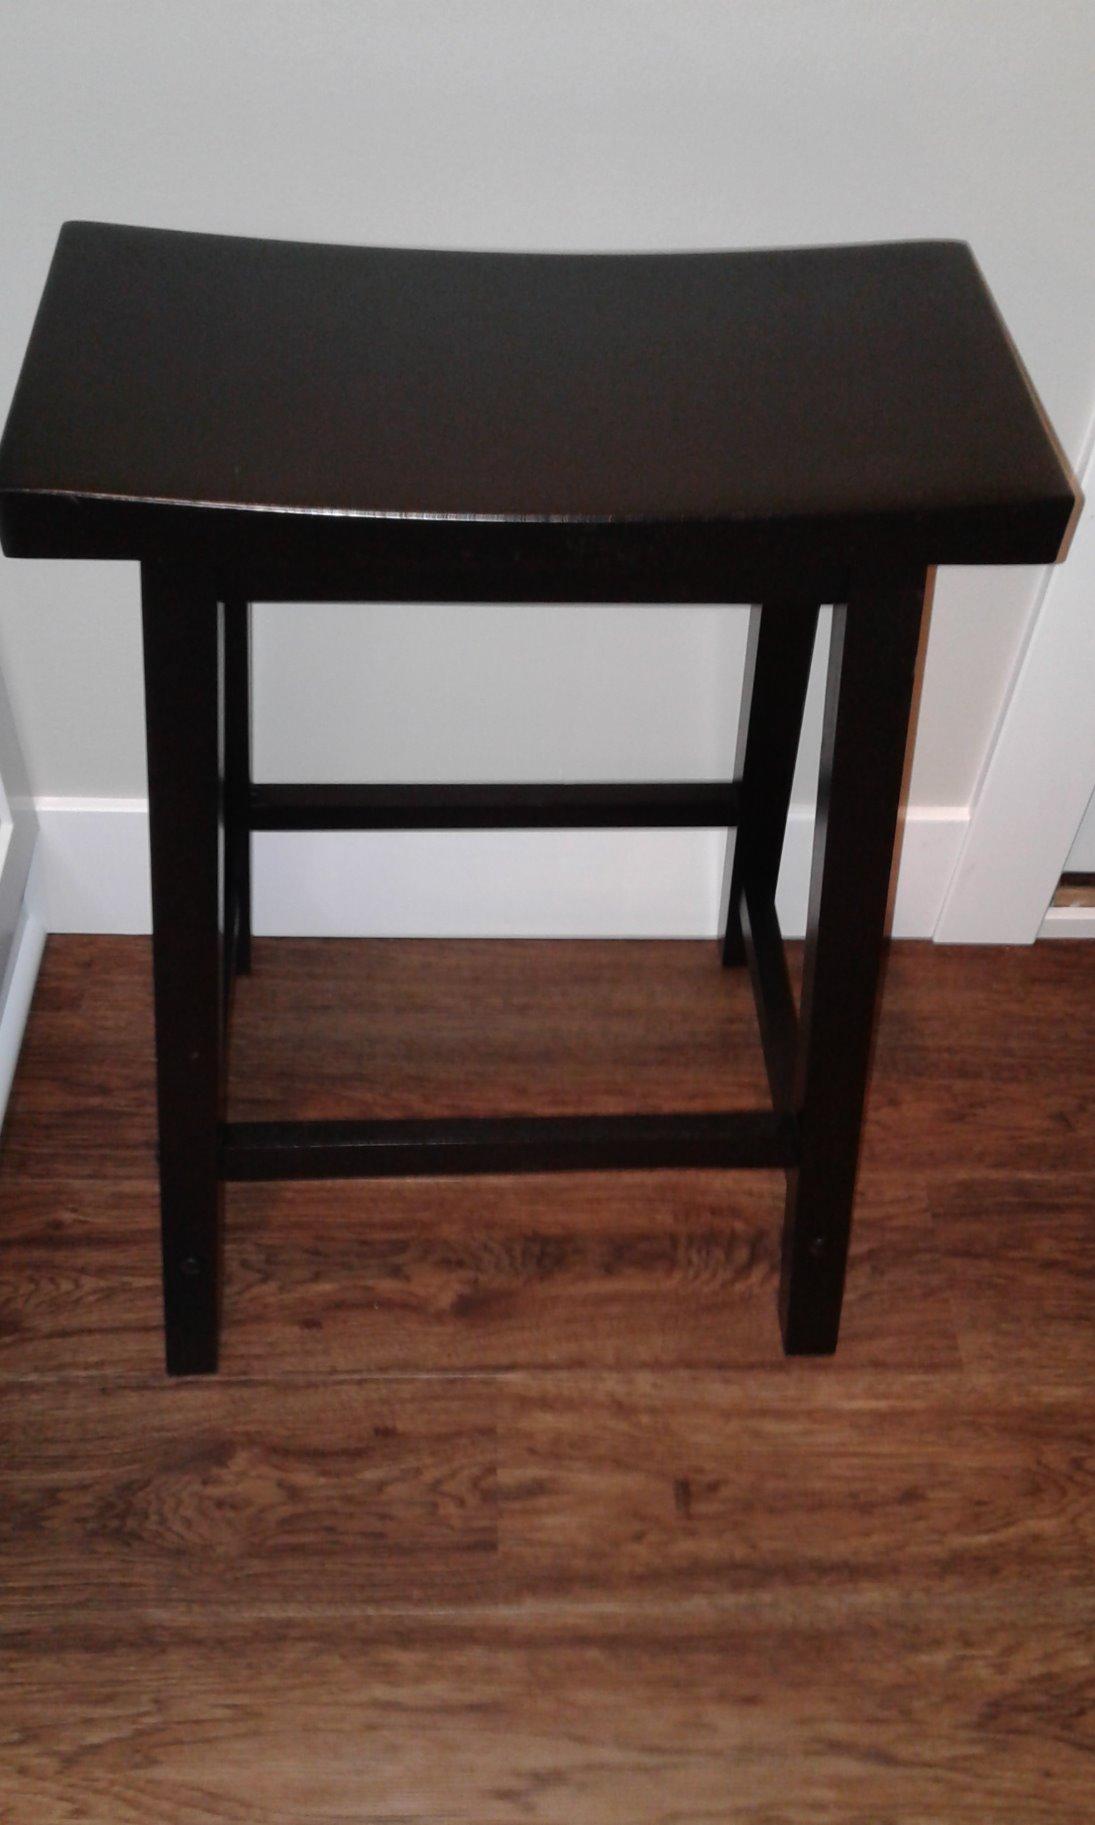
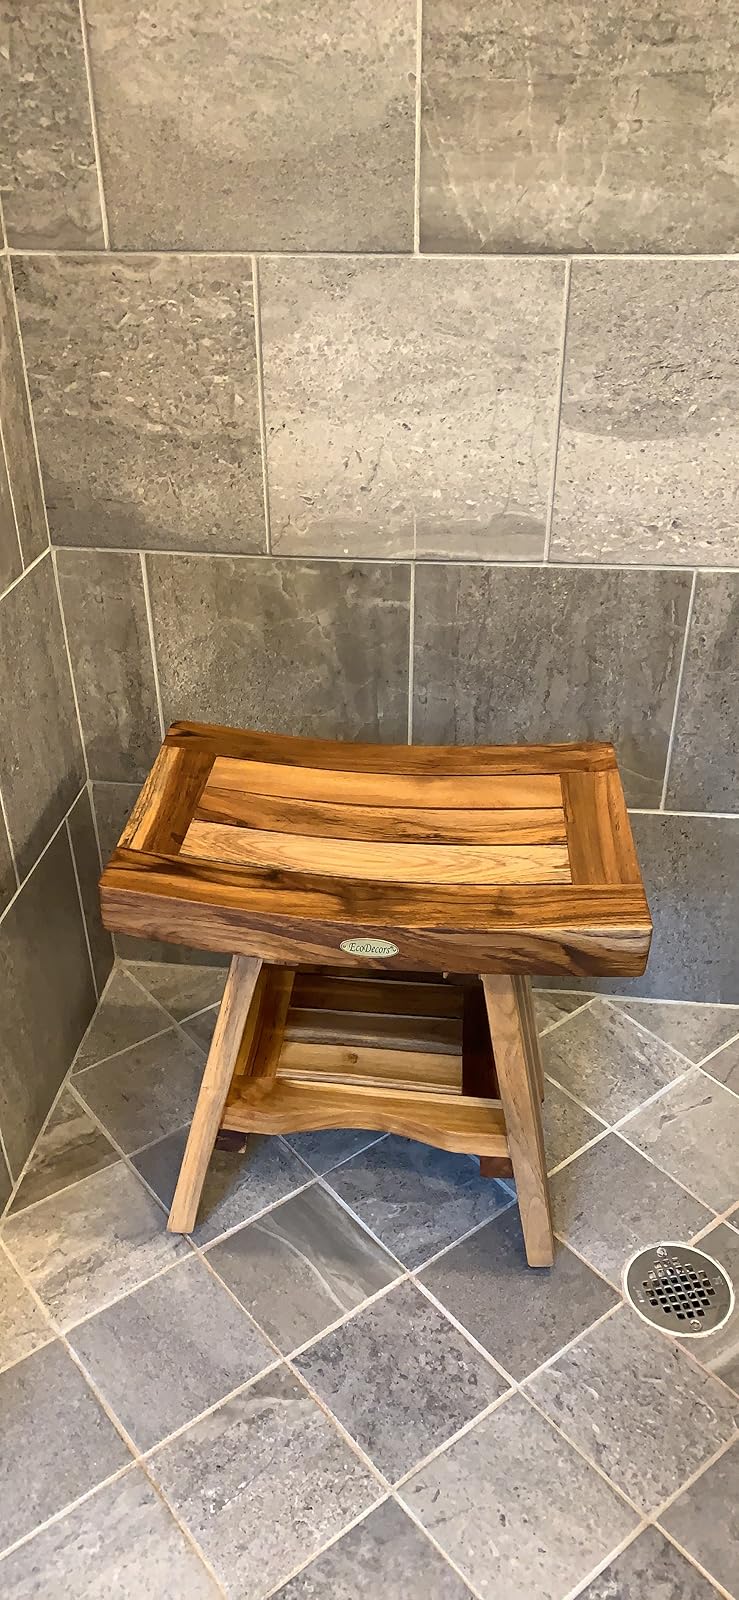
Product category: stool
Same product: no